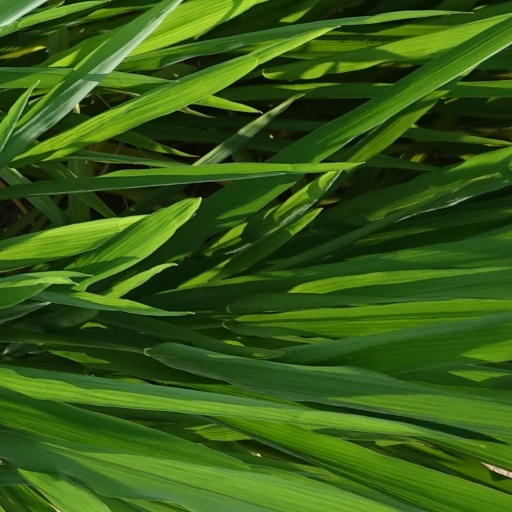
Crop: rice